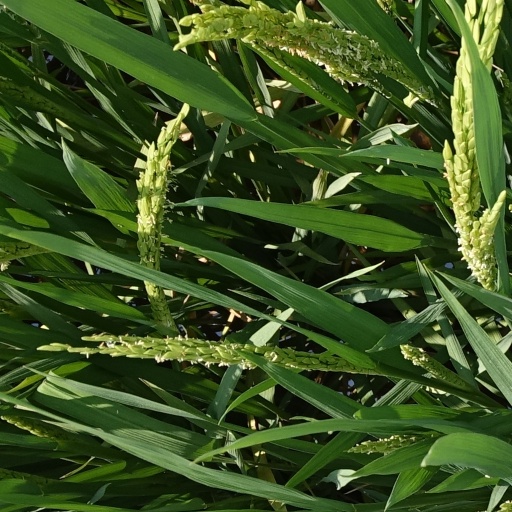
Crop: rice